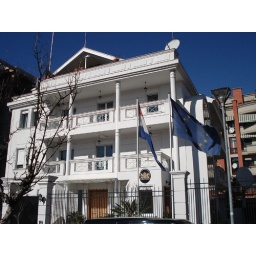
Only white building in Tirana ;-)